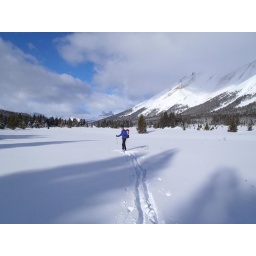
Mark crossing a lake near Skoki mountain